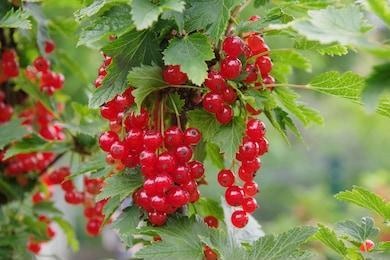
Label: redcurrant